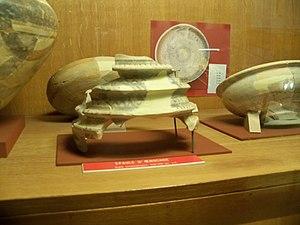
Vase à vin au musée du Pègue, Drôme, France
Même si le département français de Vaucluse ne fut créé que le 25 juin 1793, l'histoire du territoire qu'il recouvre est riche et beaucoup plus ancienne.